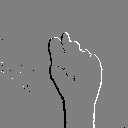
ASL letter: t